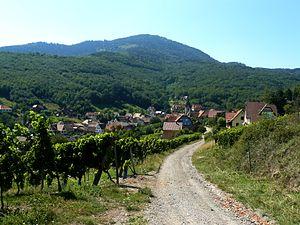
Le village de Reichsfeld vu depuis le vignoble
Reichsfeld est une commune française située dans le département du Bas-Rhin, en région Grand Est.